Tobi Kahn

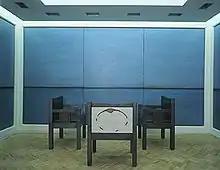
Tobi Kahn, EMET Healthcare Chaplaincy, 2002

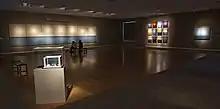
Tobi Kahn, Evansville Museum installation, 2010

In 2020, a commission, "YZKAR", bronze memorial lights using remaindered steel from the World Trade Center, were installed at The 9/11 Memorial Museum, NY as well as the Grey Art Museum-NYU.